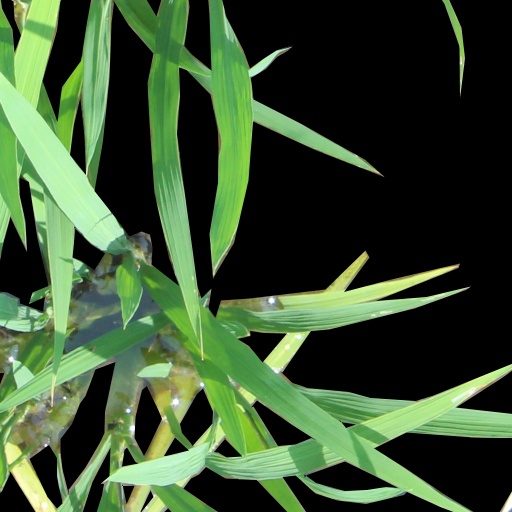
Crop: rice